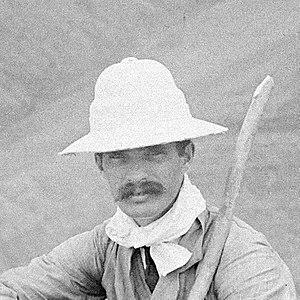
Sir John Smith Flett était un géologue écossais. Il fut élu membre de la Royal Society en 1913, reçut la Bolitho Medal de la Royal Geological Society of Cornwall en 1917 et fait Chevalier de l'Empire Britannique en 1925. Il reçut la médaille Wollaston en 1935.